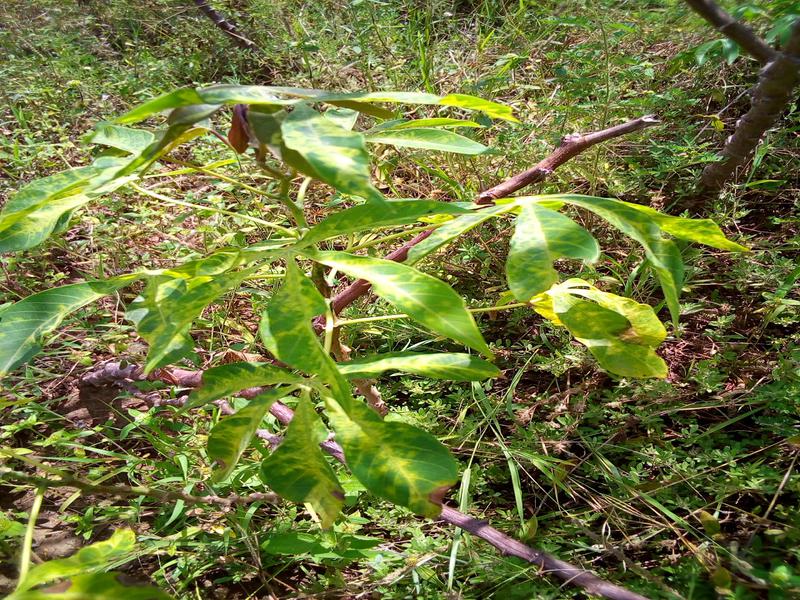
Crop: cassava
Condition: mosaic_disease